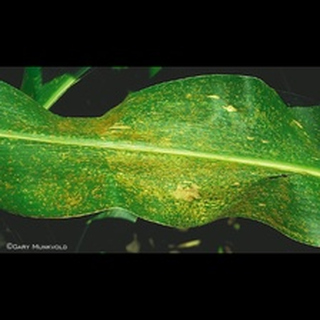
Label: corn_common_rust